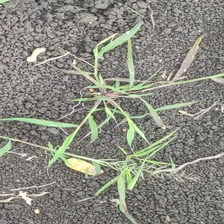
Weed species: Digitaria_SP_(Digitaria Sanguinalis )